Mikhail Peskov

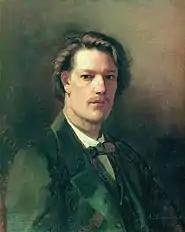
Mikhail Peskov. Portrait by Alexei Korzukhin (1863)

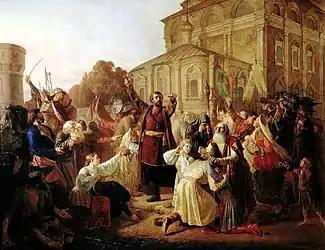
Appeal to the Citizens of Nizhny Novgorod by Kuzma Minin (1861)

Mikhail Ivanovich Peskov (1834, in Irkutsk – 13 August 1864, in Yalta) was a history and genre painter and lithographer from the Russian Empire.